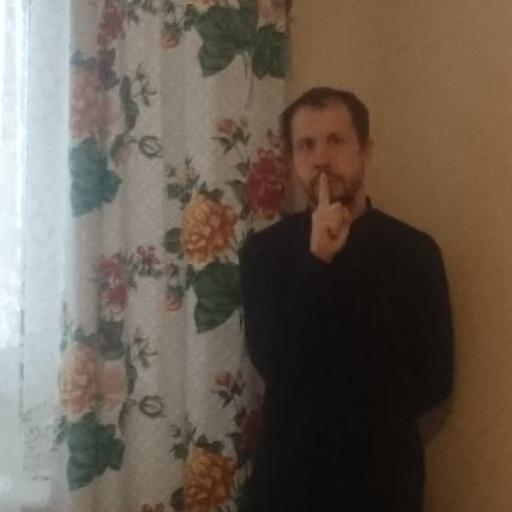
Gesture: mute